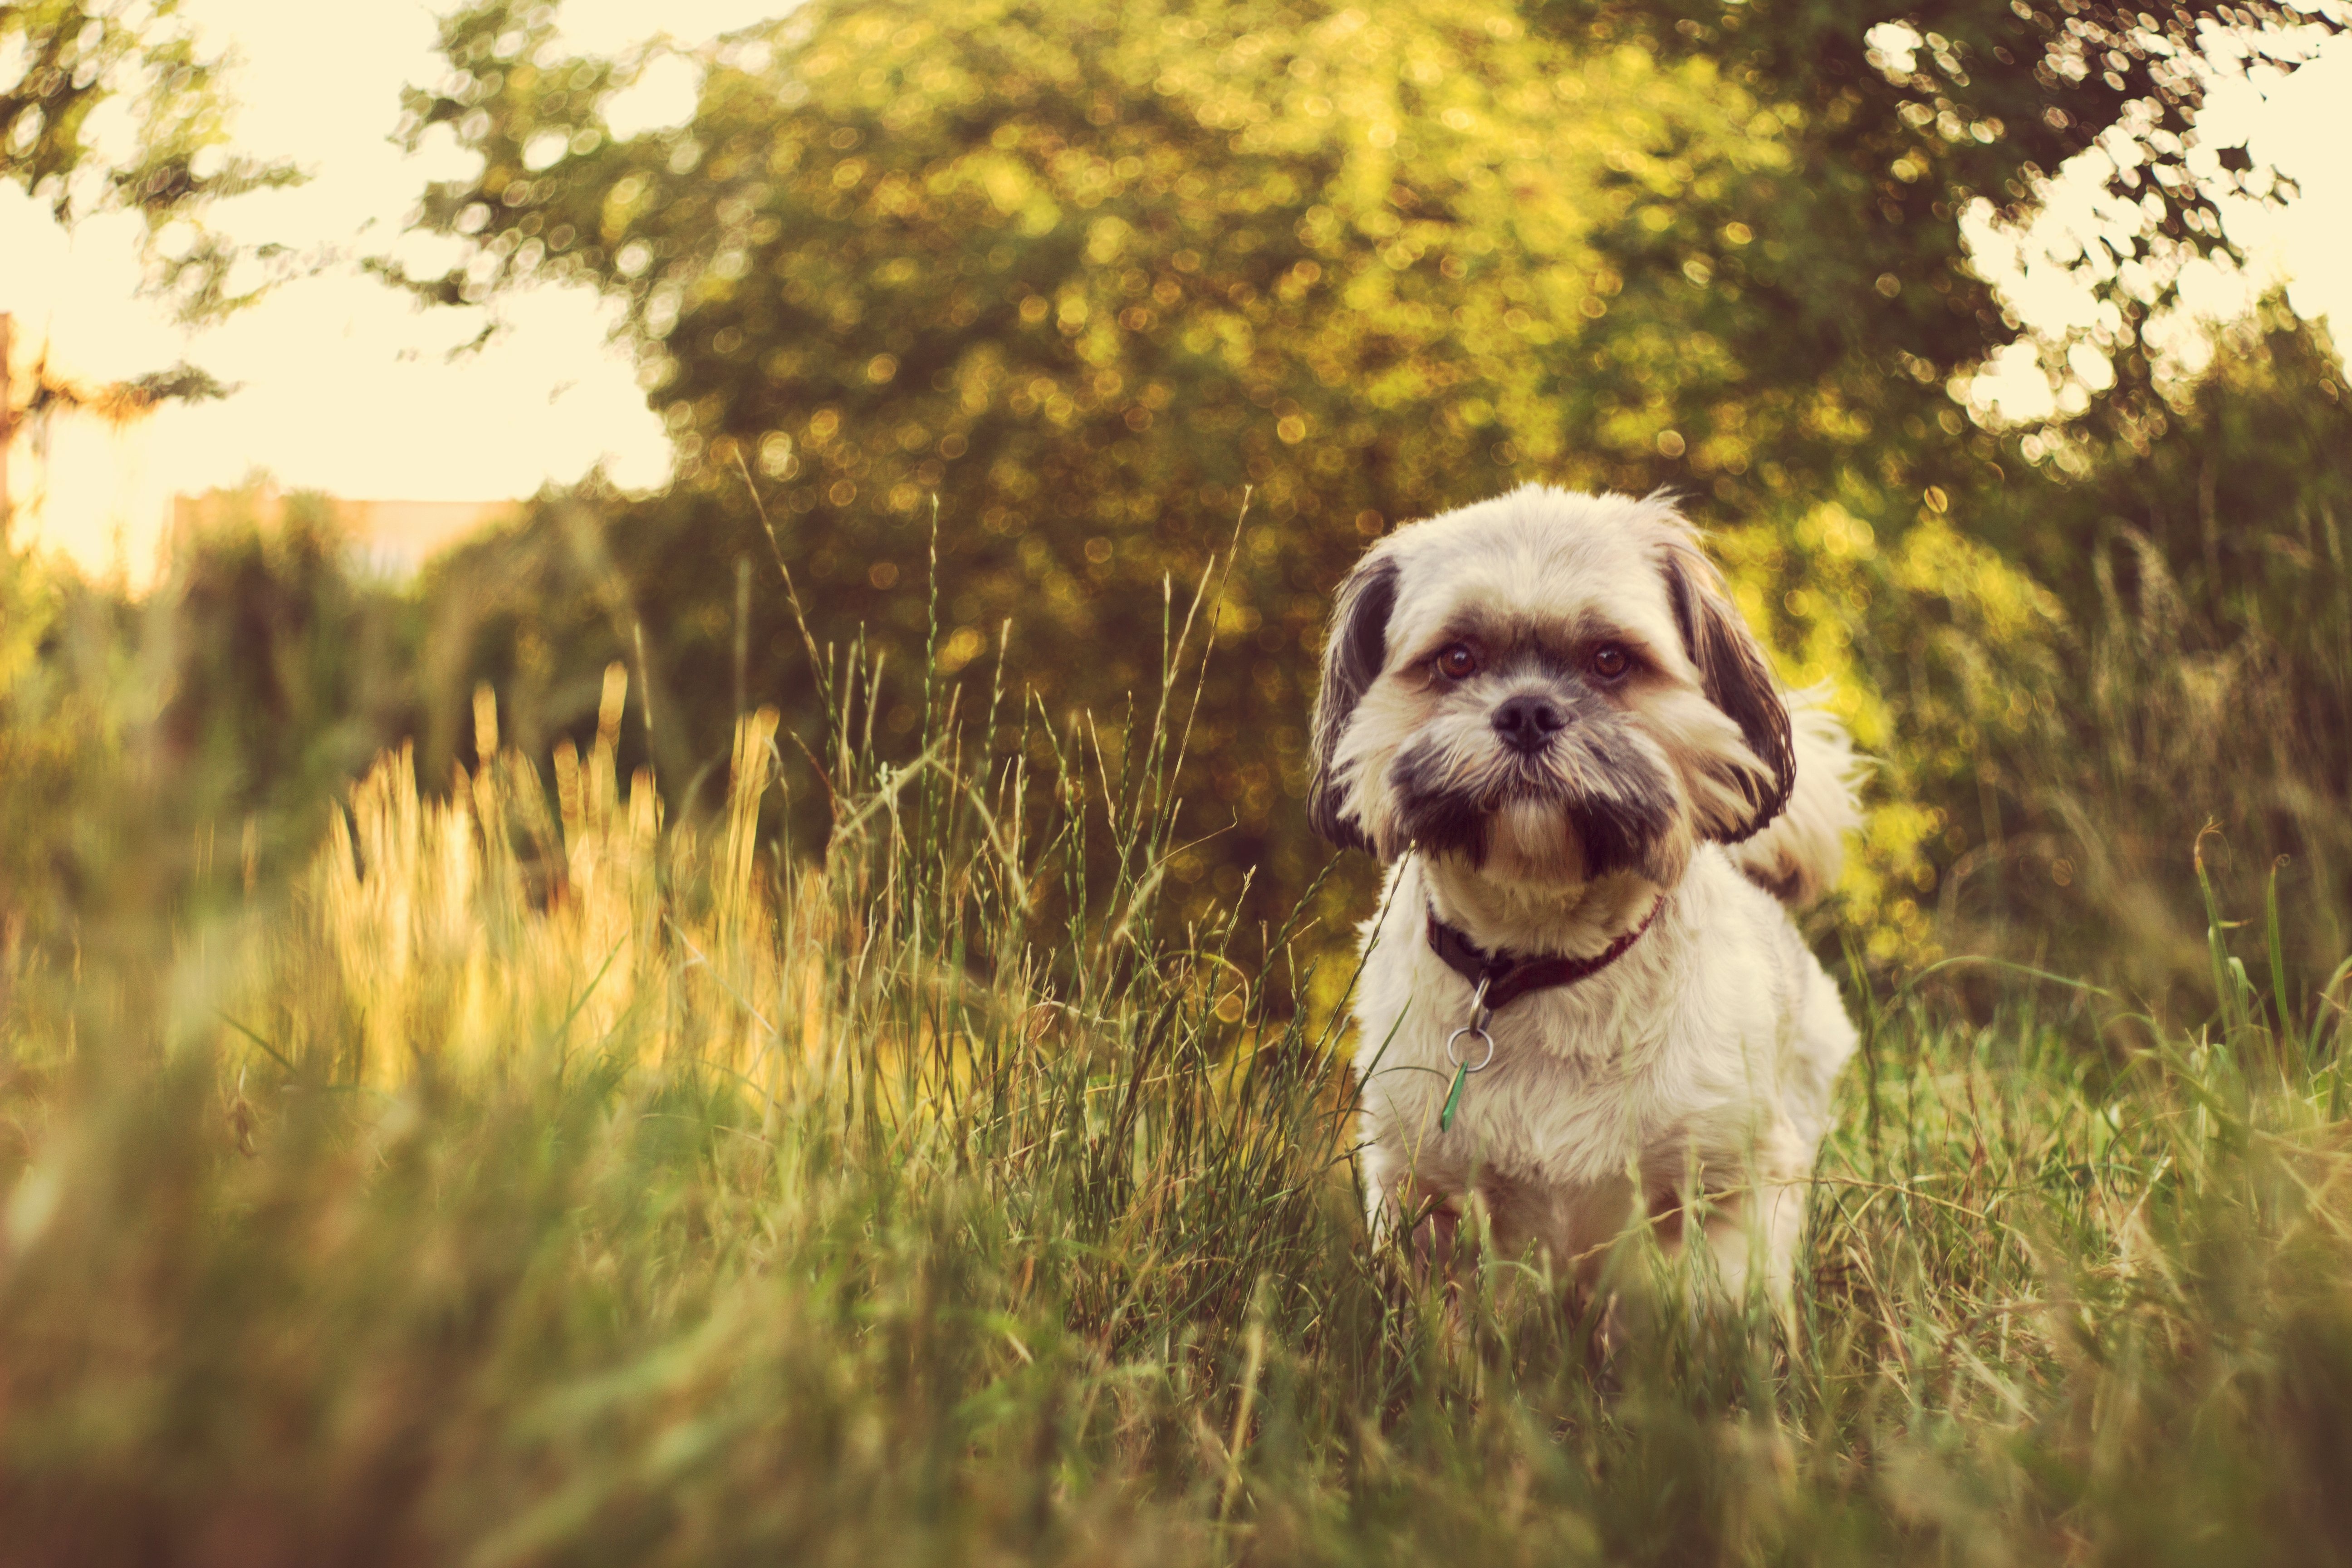
grass, flower, puppy, dog, mammal, vertebrate, dog like mammal